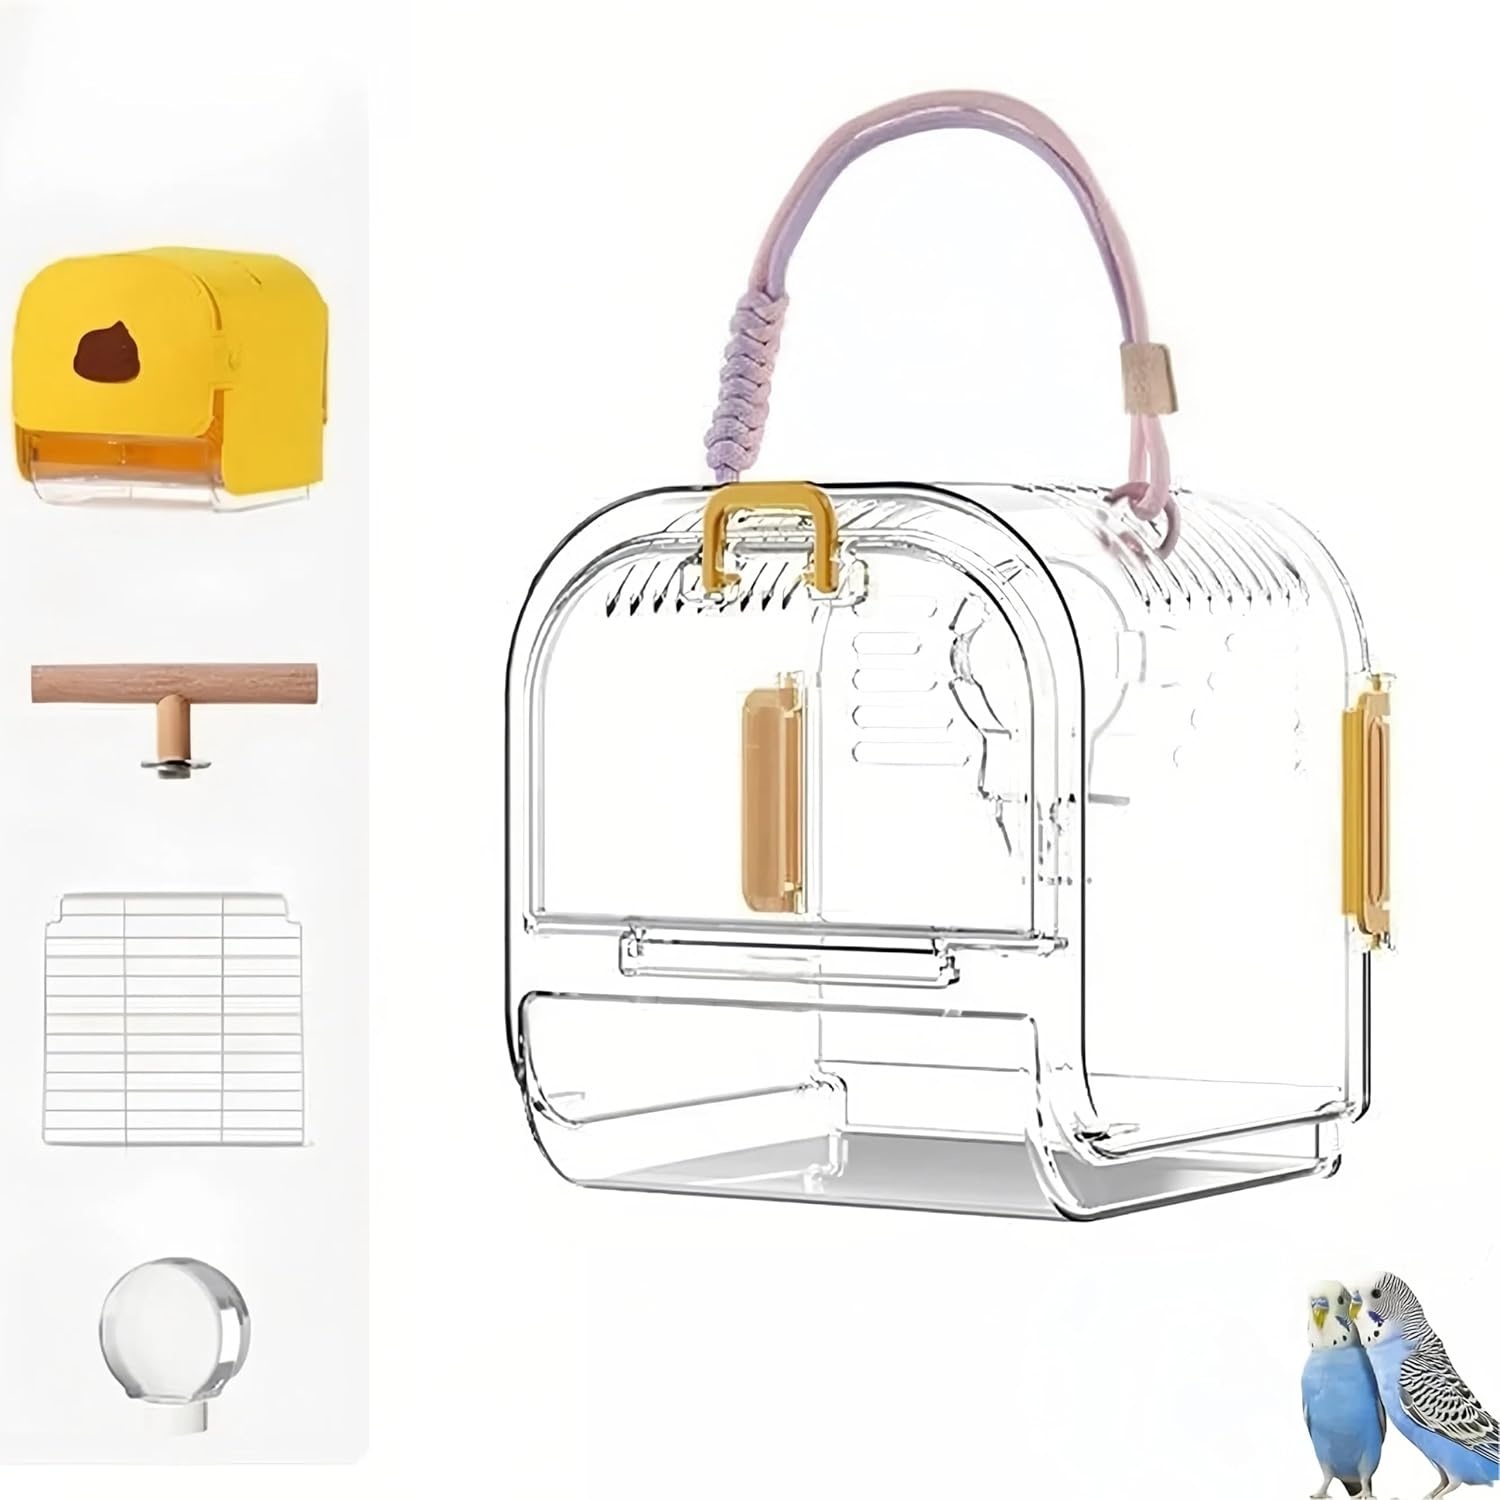
Small Bird Travel Cage Carrier,Portable Plastic Bird Cages,Portable Bird Carrier with Clear Acrylic Design, Travel Cage with Cover, Indoor Outdoor Use (Yellow)
Overview Color : yellow Brand : Generic Product Dimensions : 7.2"L x 6.69"W x 7.2"H Material : Acrylic, Plastic Special Feature : Carrying Handle, Clear Acrylic Design, Portable, Protective Cover, Ventilation Holes About this item VERSATILE DESIGN: Clear acrylic bird carrier with dual-level construction, perfect for indoor/outdoor use, travel, vet visits, and temporary housing of small birdsMeasures 7.2 inches long, 6.69 inches wide, and 7.2 inches high, ideal for small birds like finches and canaries. DURABLE CONSTRUCTION: Made with sturdy plastic featuring ventilation holes, metal grid floor, and colorful carrying handle for easy transportation. COMFORT FEATURES: Equipped with wooden perch, feeding stations, and proper ventilation to ensure bird comfort during transport and short stays. PROTECTIVE COVER: Includes a removable cover to help keep birds calm and protected during transport or rest periods PORTABLE CONSTRUCTION: Lightweight yet durable plastic construction with convenient carrying handle for easy transport of small birds.
Brand: Pawradise Pets
Category: Animals & Pet Supplies > Pet Supplies > Bird Supplies > Bird Cage Accessories